Ingolstadt–Neuoffingen railway

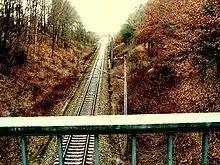
Cutting at Unterhausen station

For a long time it was not clear where the station in Ingolstadt would be built. This delayed the work between Weichering and Ingolstadt.